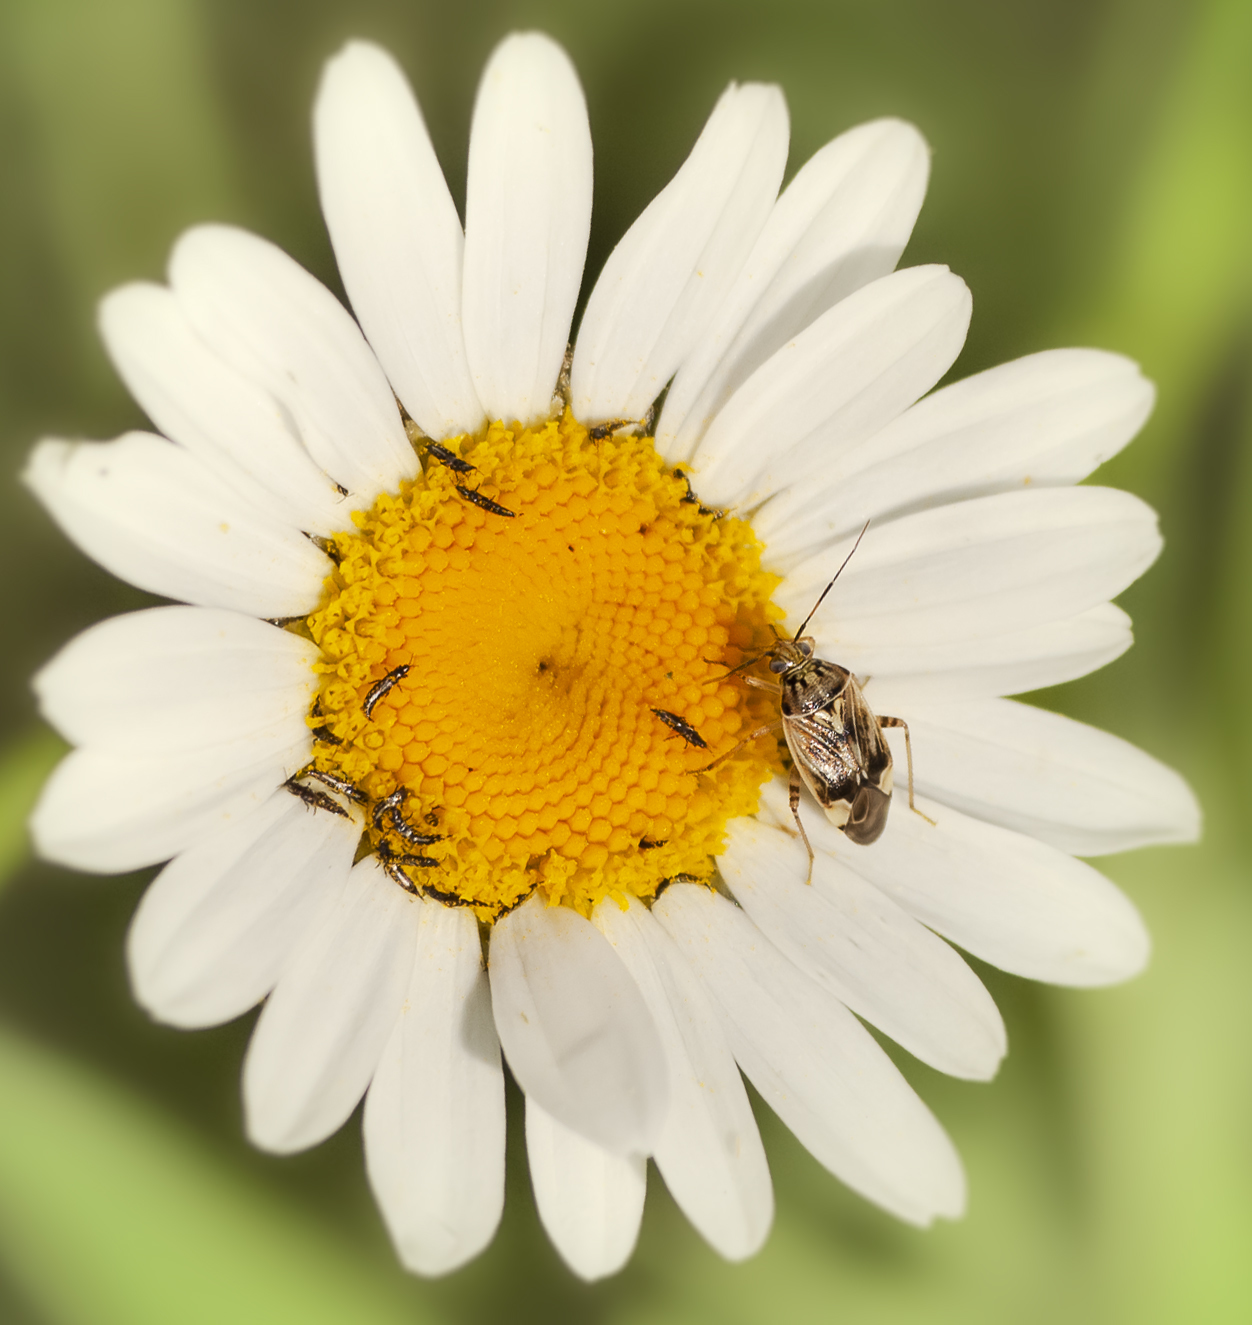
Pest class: lygus_bug